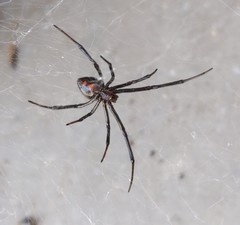
Species: Lactrodectus_hesperus